All Roads Lead to Rome (2015 film)

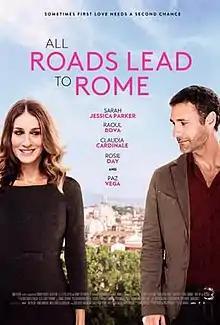
Theatrical release poster

All Roads Lead to Rome is a 2015 romantic comedy film directed by Ella Lemhagen and written by Josh Appignanesi and Cindy Myers. The film stars Sarah Jessica Parker, Raoul Bova, Rosie Day, Paz Vega, and Claudia Cardinale.